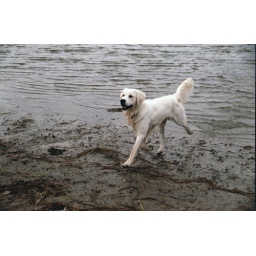
Cilas the dog coming back after playing in the water 2